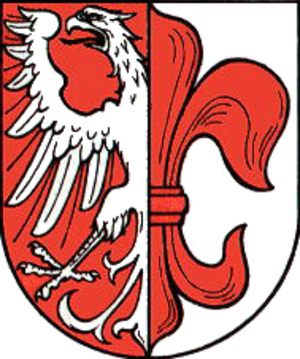
Wusterhausen/Dosse connue également sous le nom de Wusterhausen, est une commune allemande de 6 500 habitants située dans le Land de Brandebourg. La ville est située à une quarantaine de kilomètres au nord-ouest de Berlin.